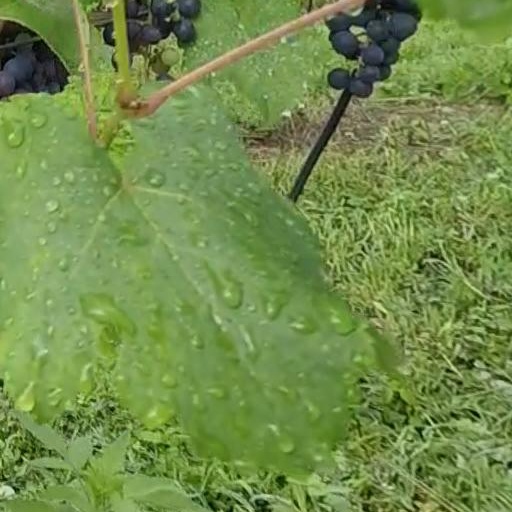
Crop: grape